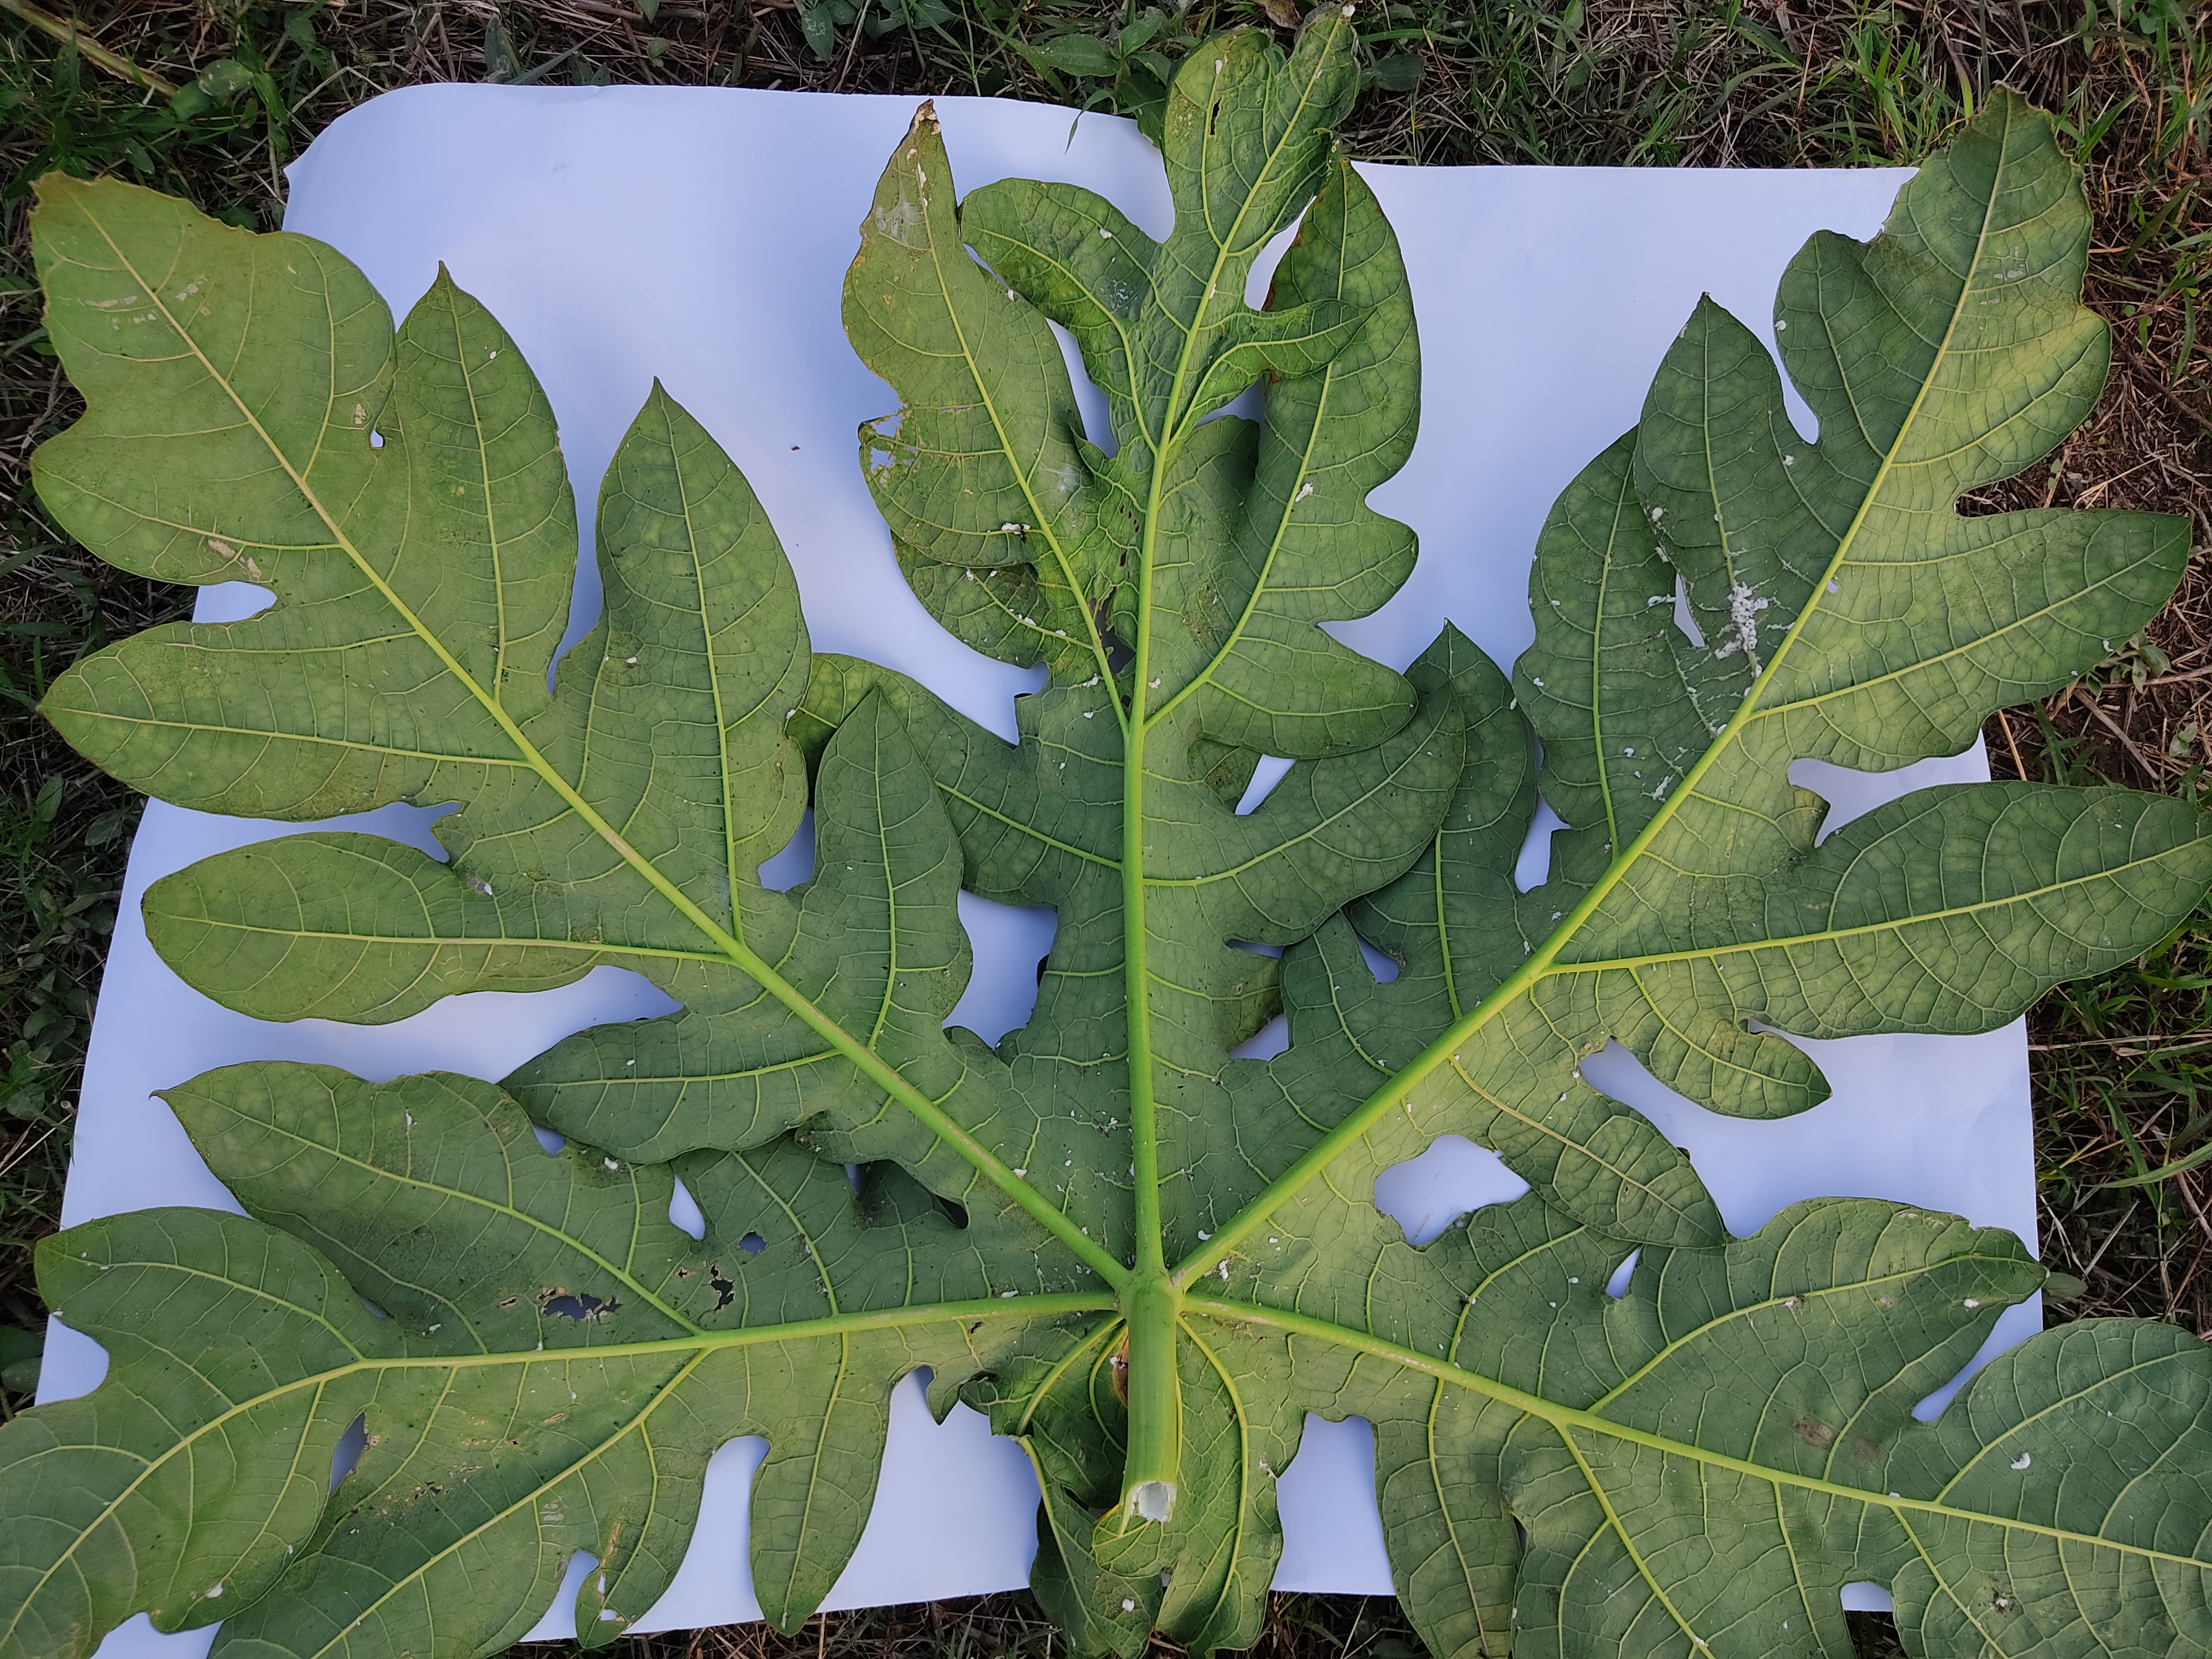
Label: Mealybug